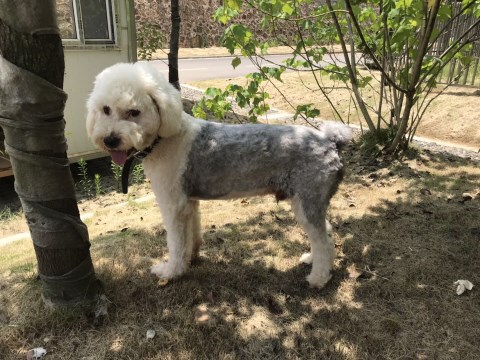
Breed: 257-n000108-Old_English_sheepdog